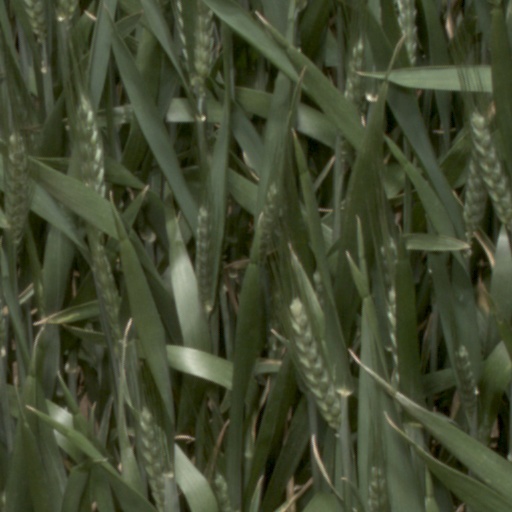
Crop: wheat